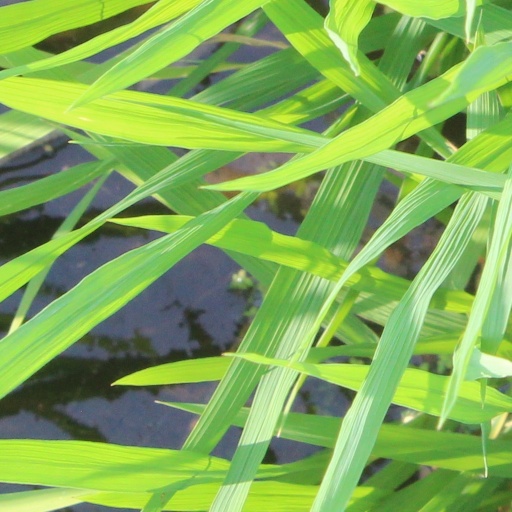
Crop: rice